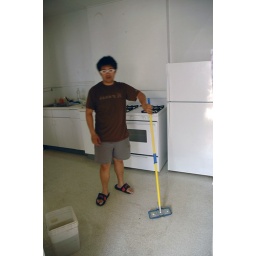
xiaohei mopping the floor in the kitchen